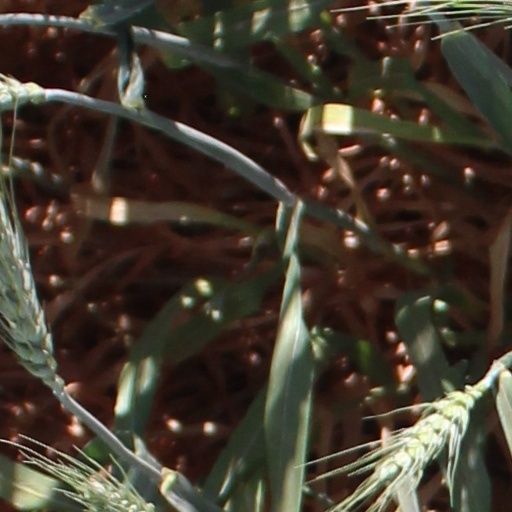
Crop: wheat